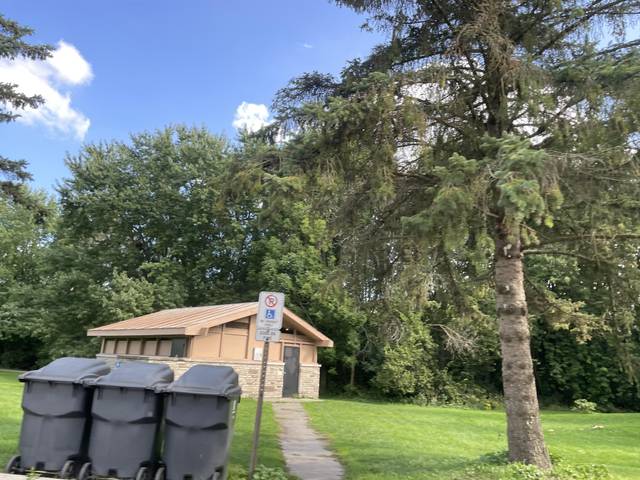
Region: Canada
Coordinates: 43.535, -80.253